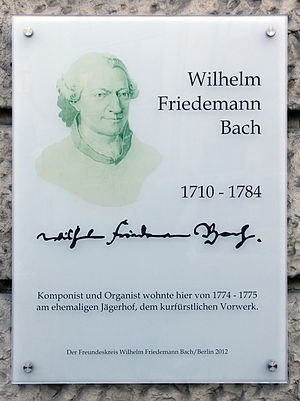
Wilhelm Friedemann Bach / Liv og gerning / Efter Halle
Mindetavle i Berlin.
Wilhelm Friedemann Bach var en tysk komponist.